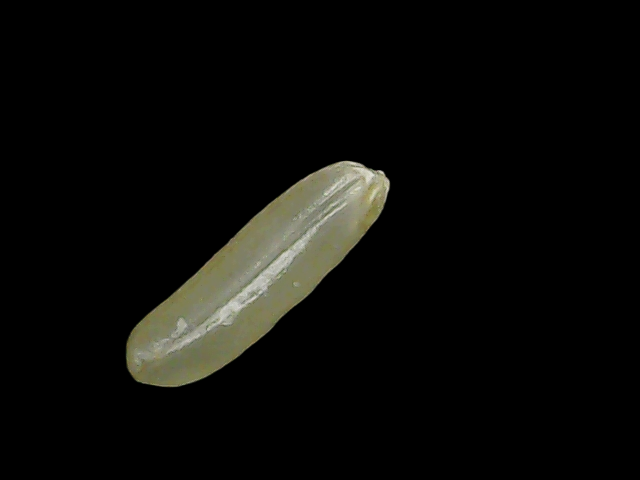
Rice variety: Binadhan19